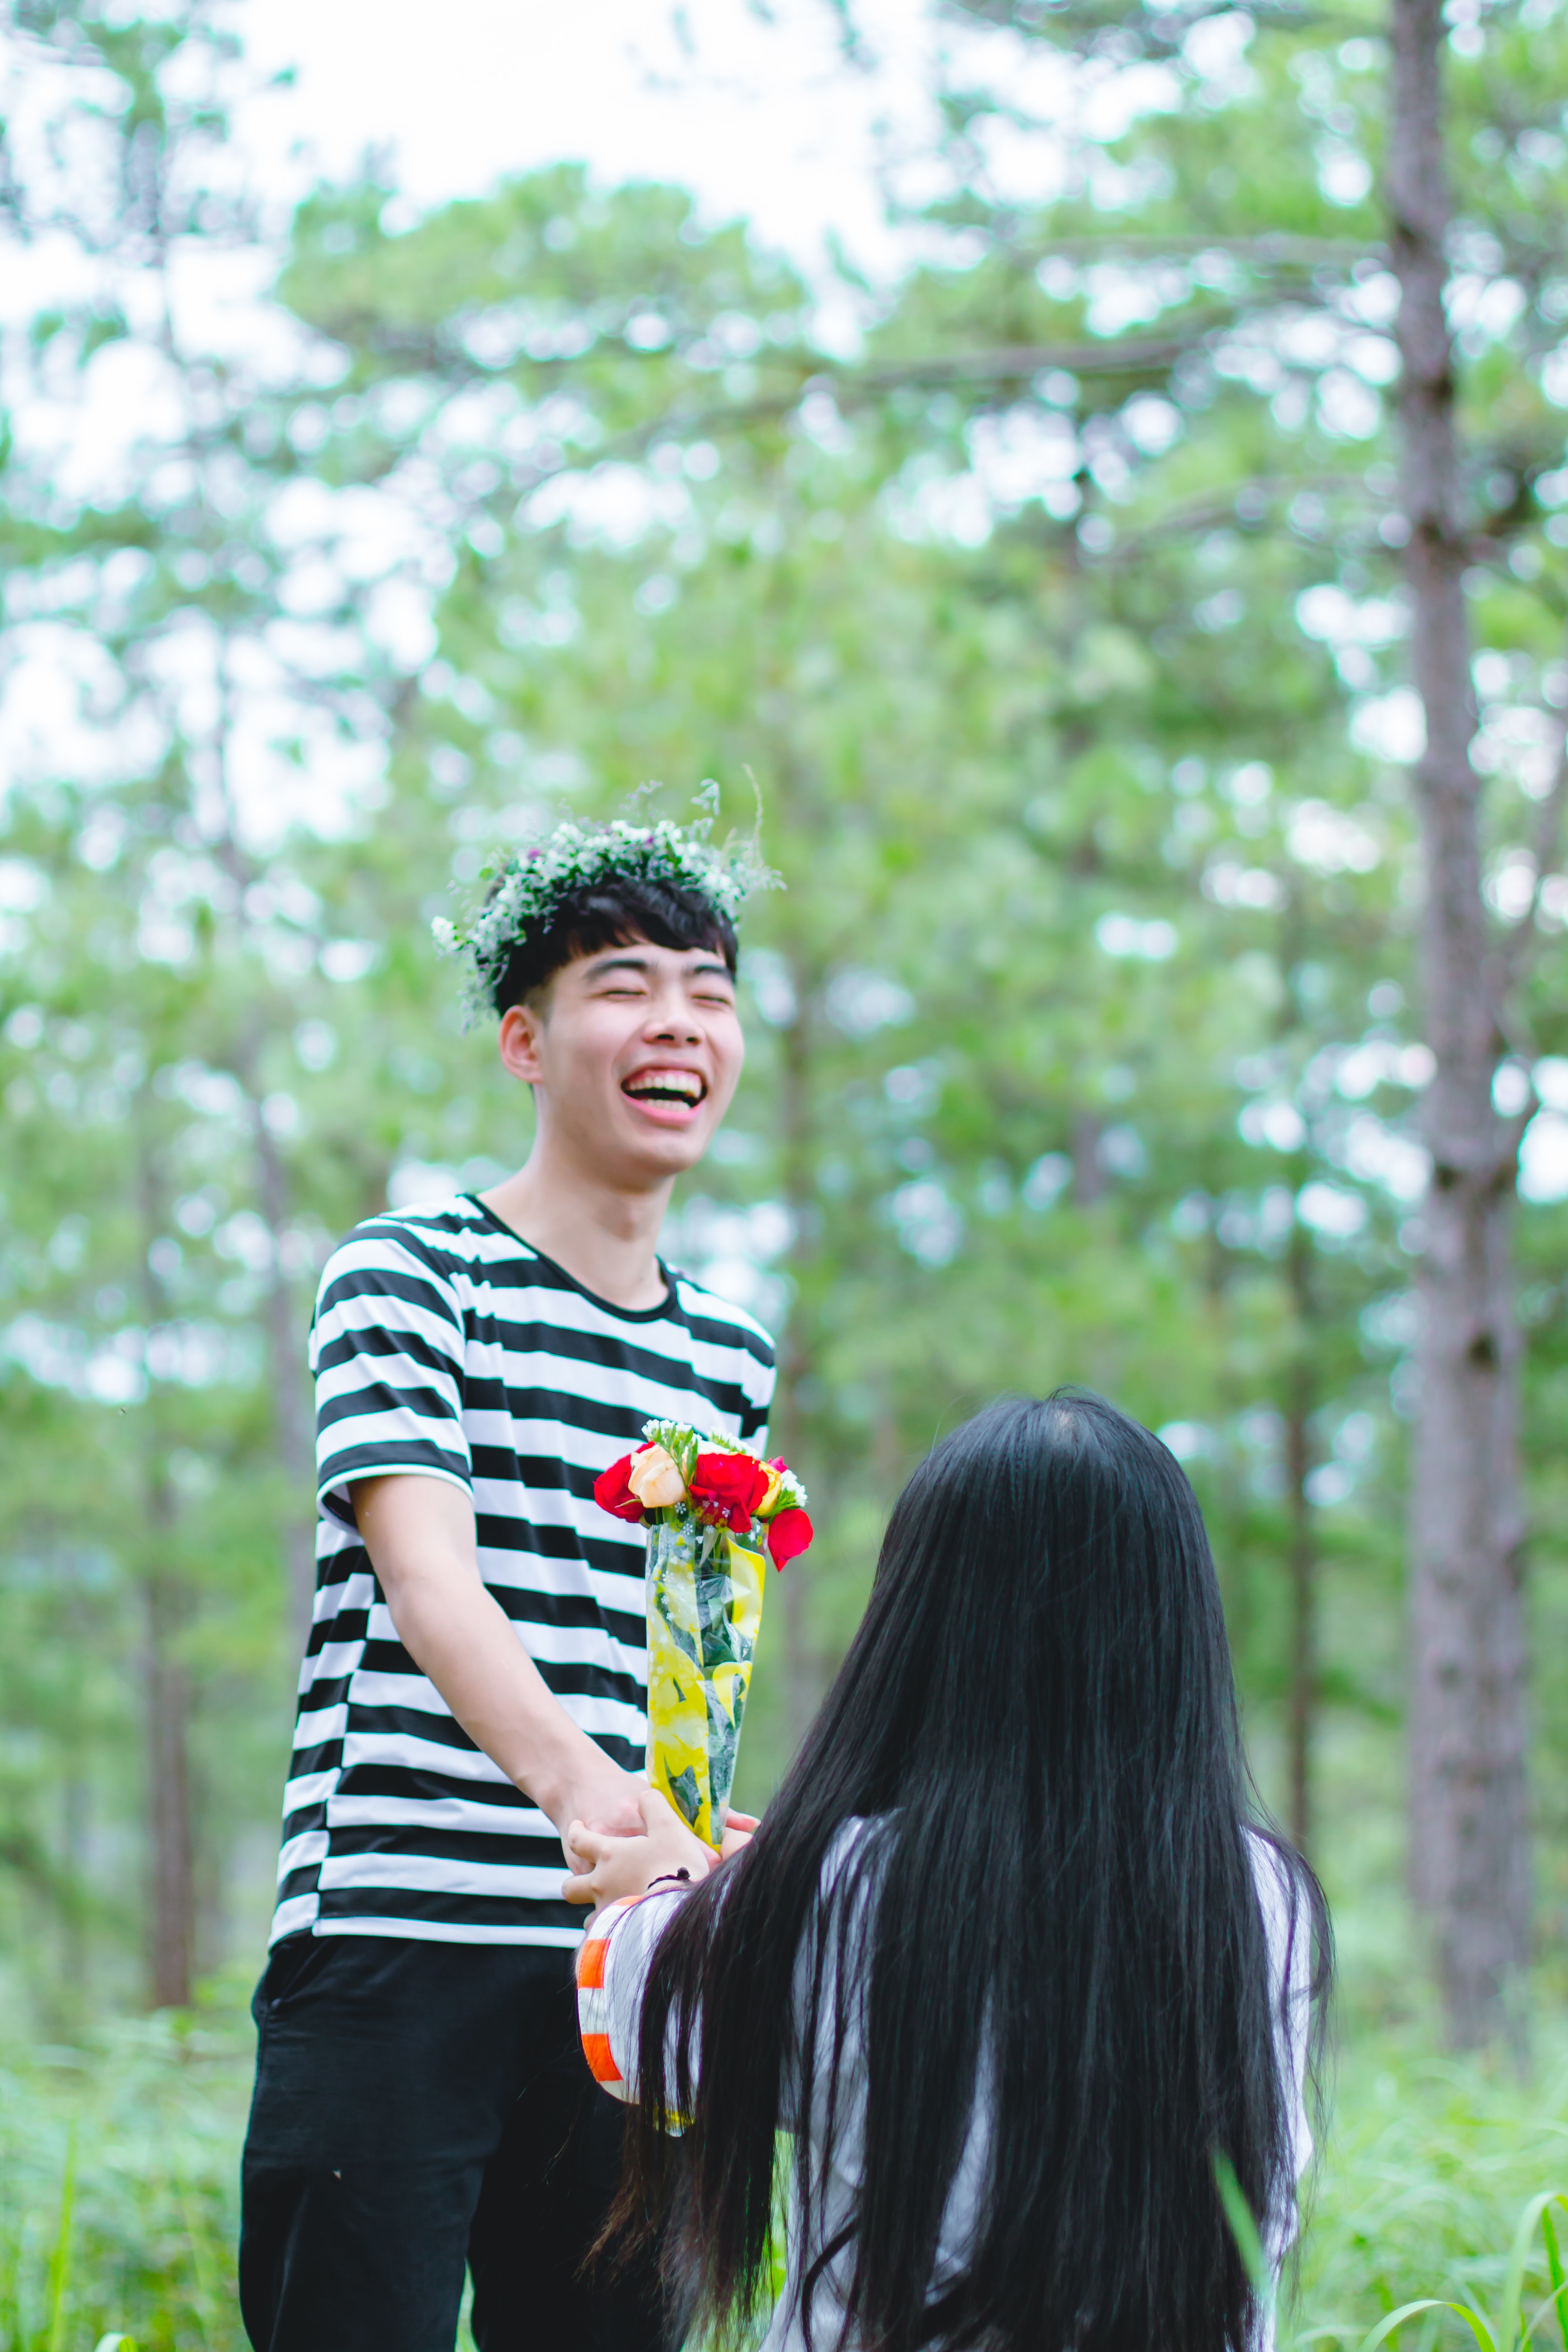
People in nature, photograph, green, natural environment, yellow, botany, youth, leaf, fun, tree, photography, grass, happy, forest, spring, summer, smile, adaptation, plant, sunlight, photo shoot, woodland, child, leisure, vacation, style, flower